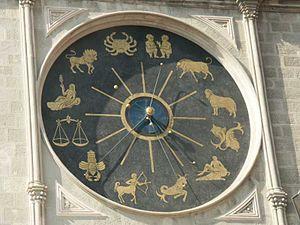
L'horloge astronomique de Messine a été construite par l'entreprise Ungerer en 1933. C'est la plus grande horloge astronomique du monde.